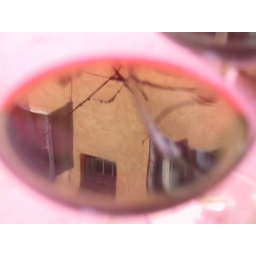
Venetian house through wine in wine glass